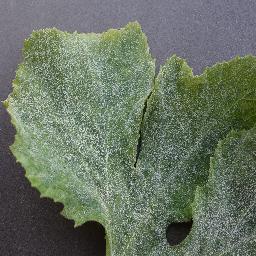
Label: Squash___Powdery_mildew